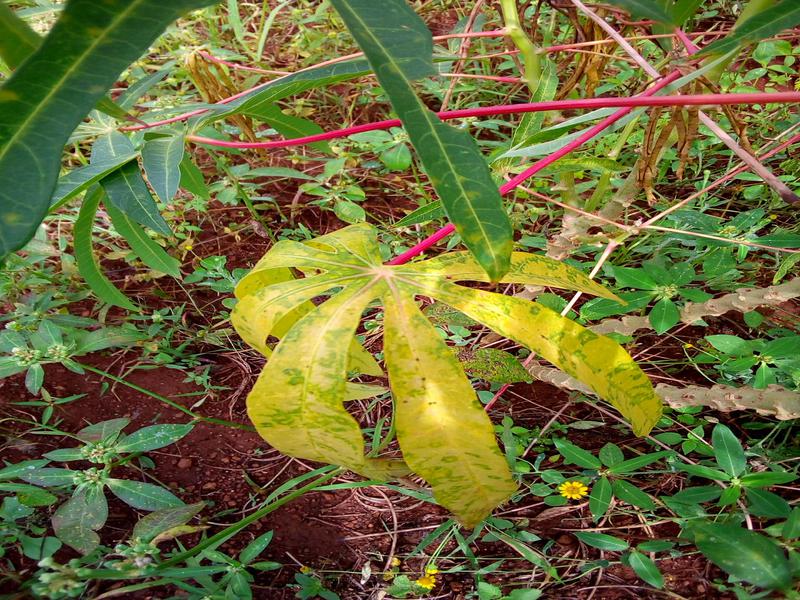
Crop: cassava
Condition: brown_streak_disease